Wynnedale, Indiana

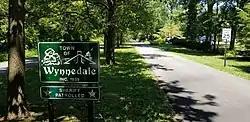
Sign welcoming people to Wynnedale

Wynnedale is located northwest of downtown Indianapolis. It is bordered to the east by the town of Spring Hill.